F. A. Turner

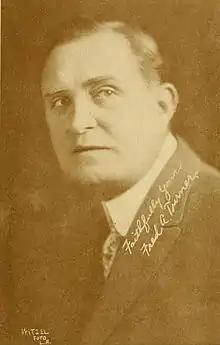
Turner in 1915

F. A. Turner (October 12, 1858 – February 13, 1923) was an American actor of the stage and of the silent era. He appeared in more than 60 films between 1914 and 1922. He was born in New York City. He is sometimes billed as Fred Turner.